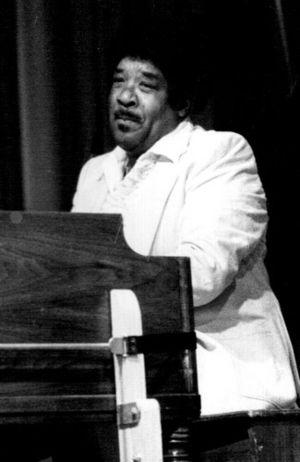
L'organiste de Rhythm and Blues Bill Doggett à Mantes La Jolie
Bill Doggett, né le 16 février 1916 à Philadelphie et mort le 13 novembre 1996 à New York, est un pianiste, organiste et arrangeur de jazz et de rhythm and blues.